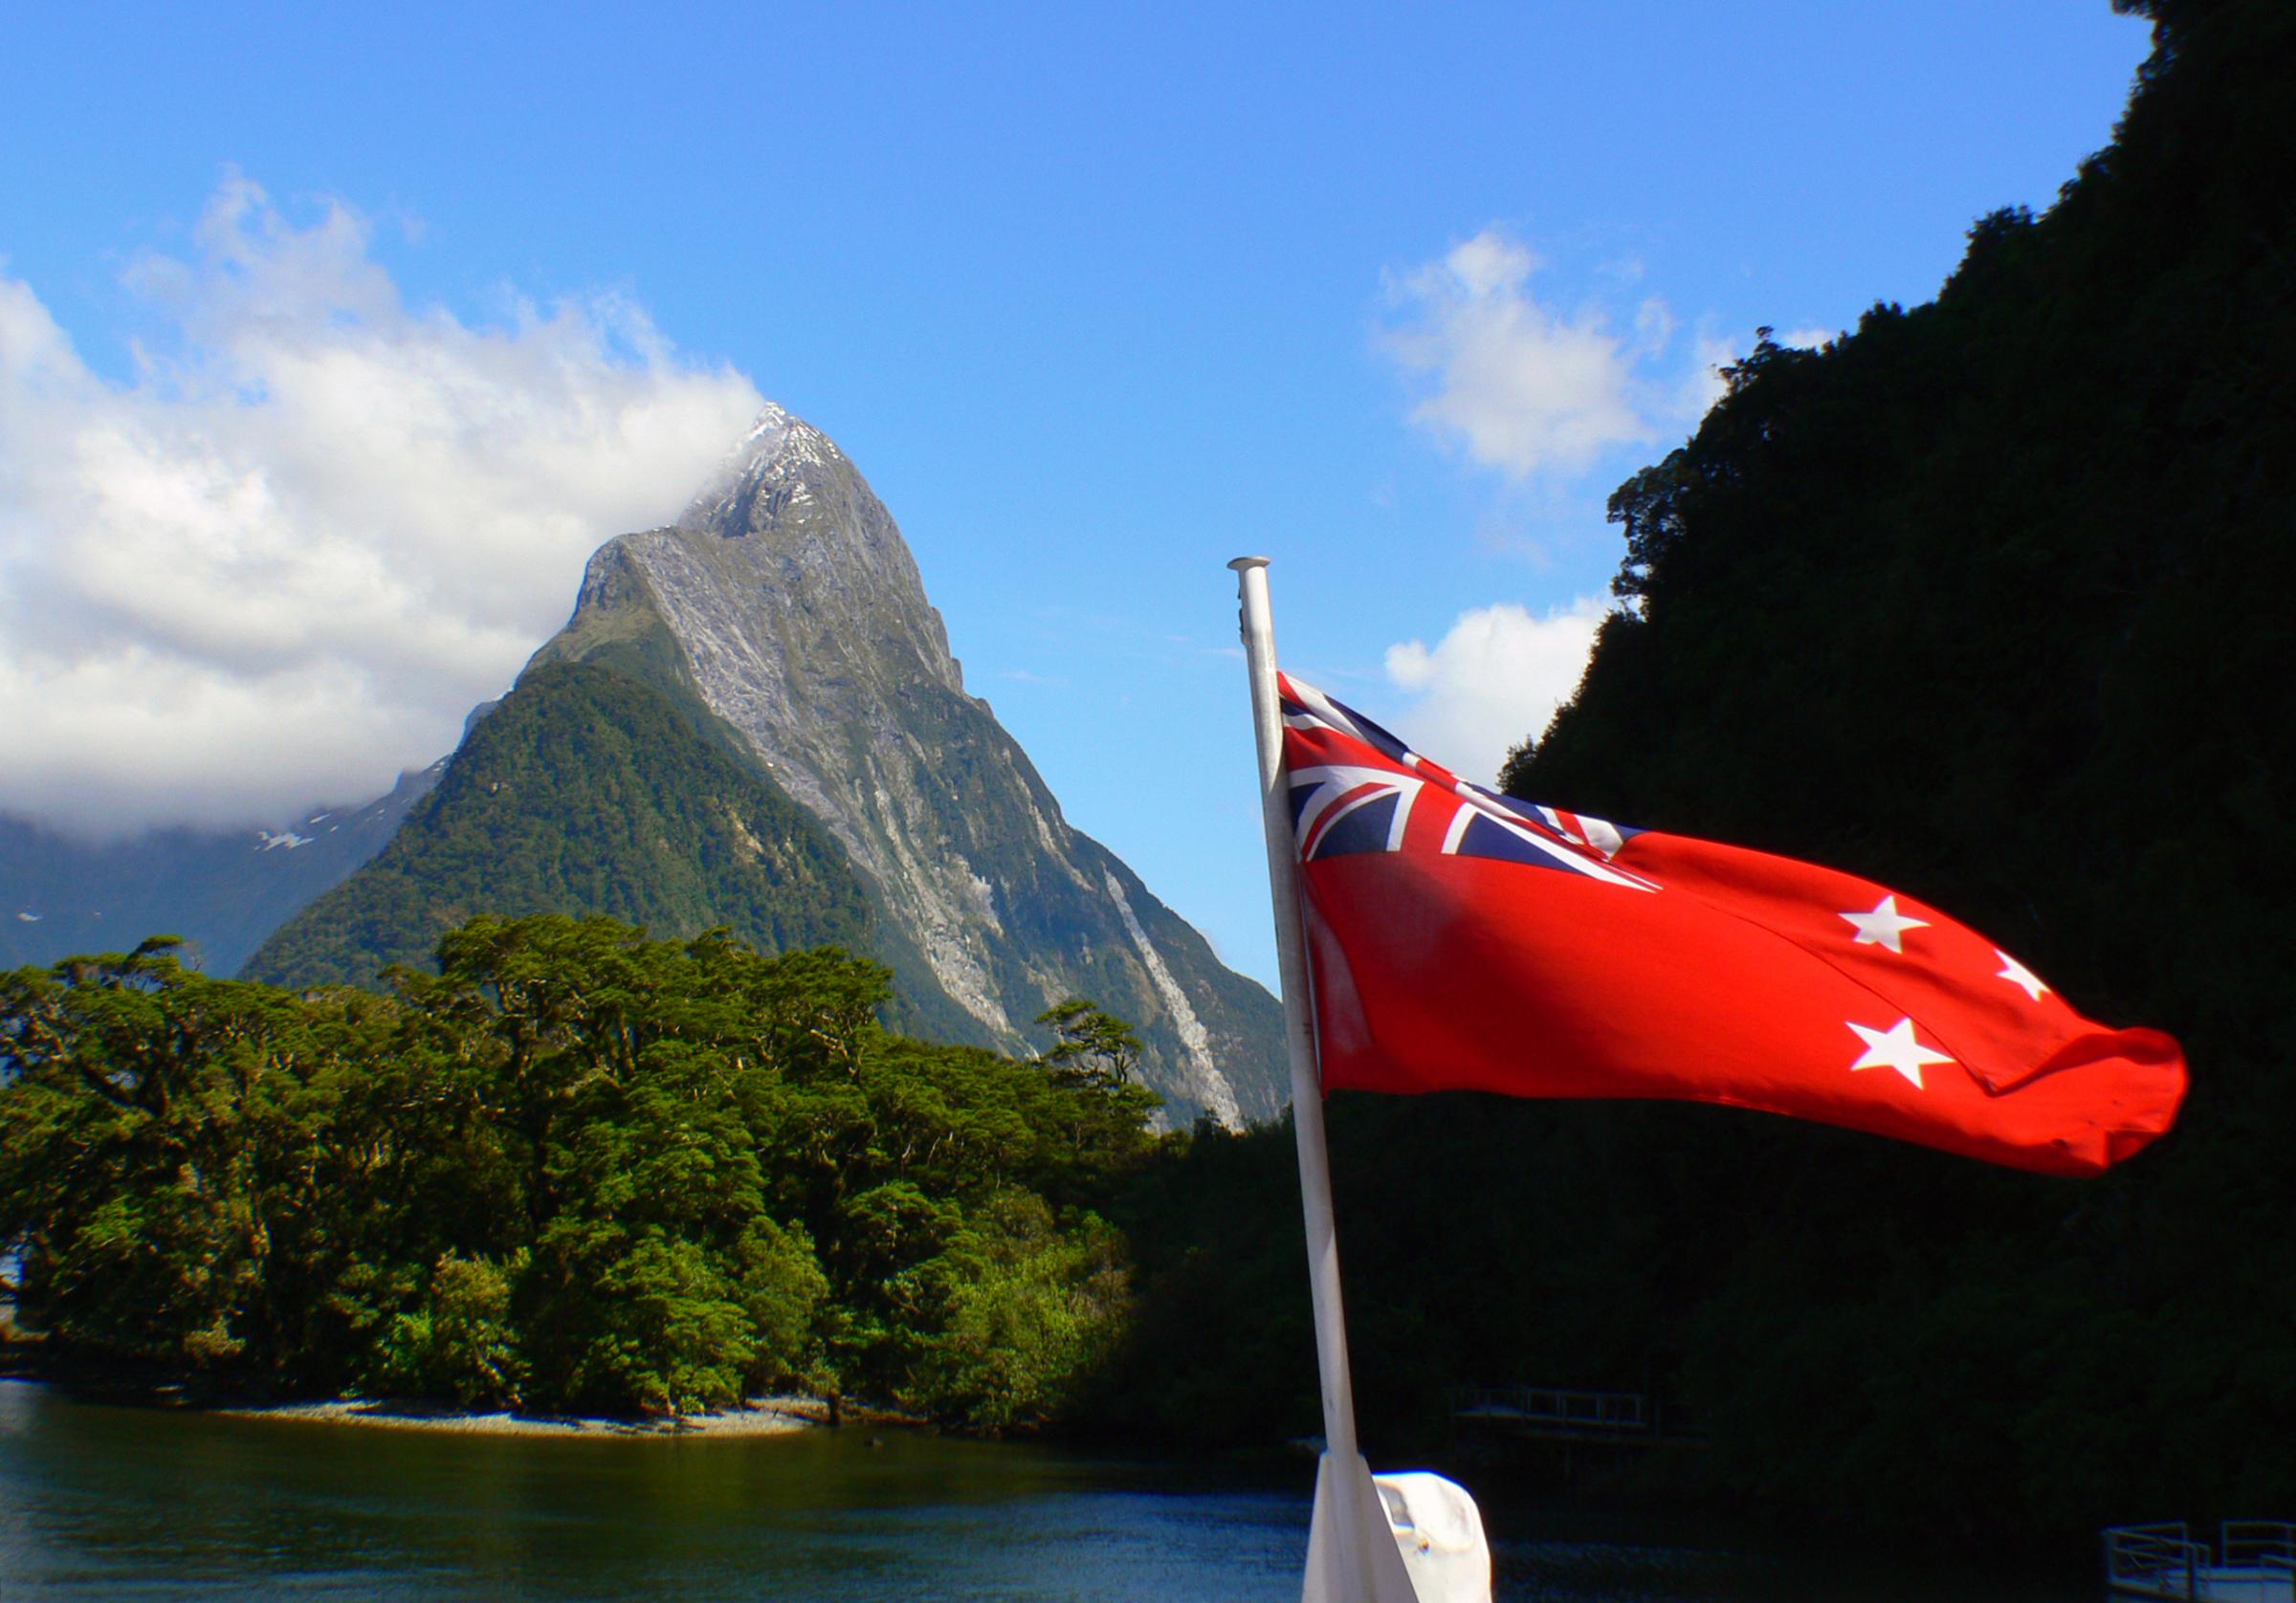
sea, boat, wildlife, vehicle, fjord, boating, mountains, newzealand, waterfalls, fiordland, fiordlandnationialpark, boatride, grandpacifictours, jucycruises, highcliffs, lunchcruise